Actual idealism

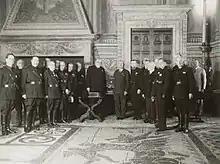
Giovanni Gentile with Benito Mussolini at the seat of the fascist government in the Palace of Venice (1937)

Since the divine is immanent to the human, even on the ethical level, the spirit must be affirmed not as an empty universality that suppresses individuality, but as the concrete overcoming of particular interests in a superior ethics that includes them all and at the same time realizes them.